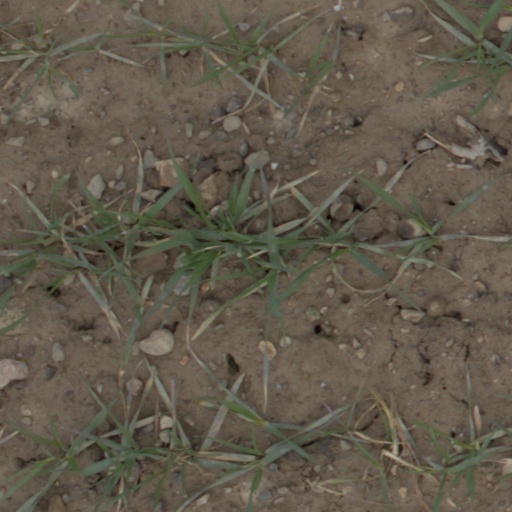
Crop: wheat